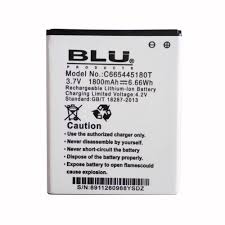
Waste category: battery